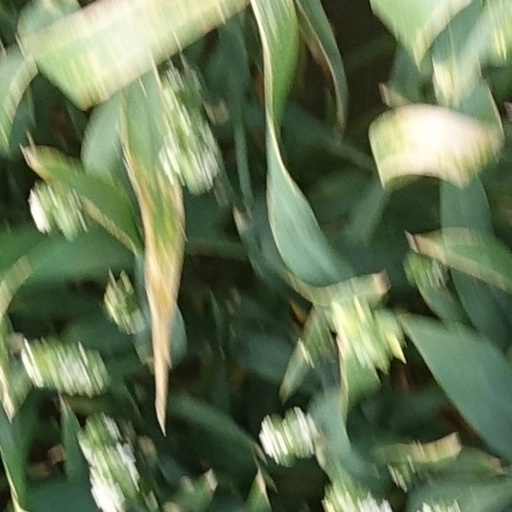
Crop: wheat